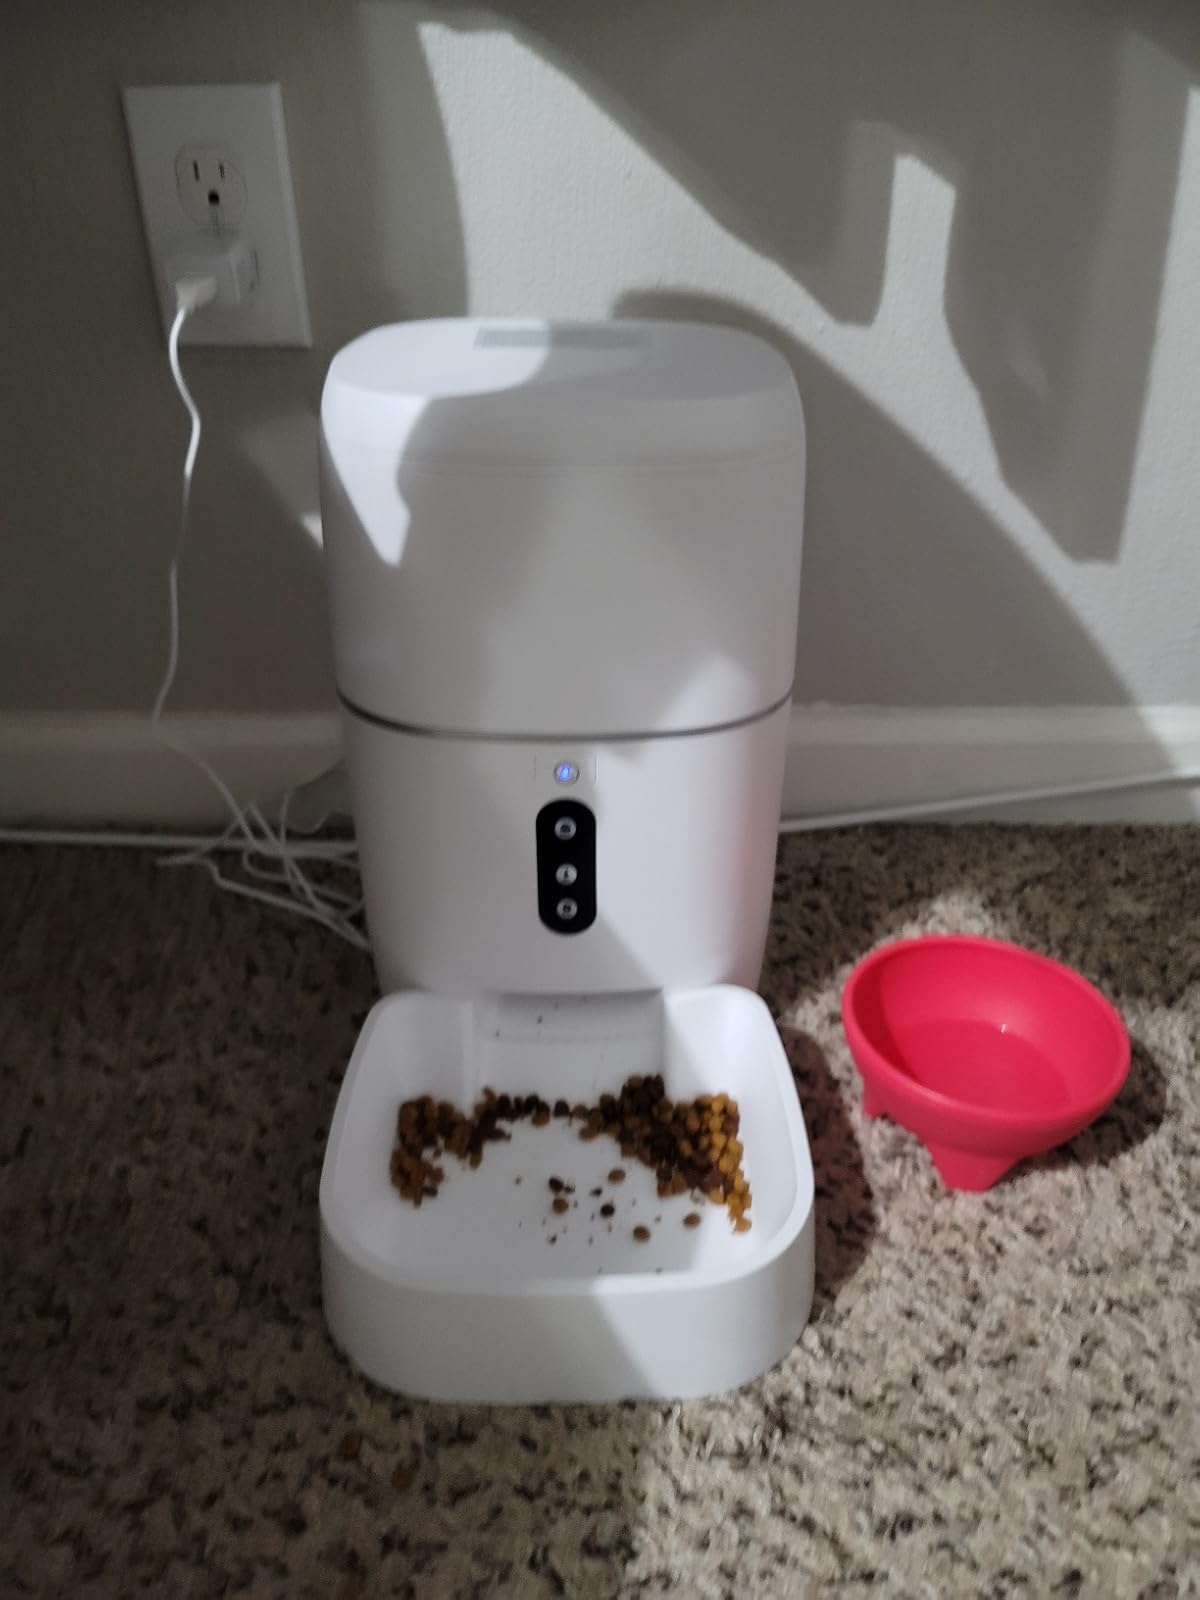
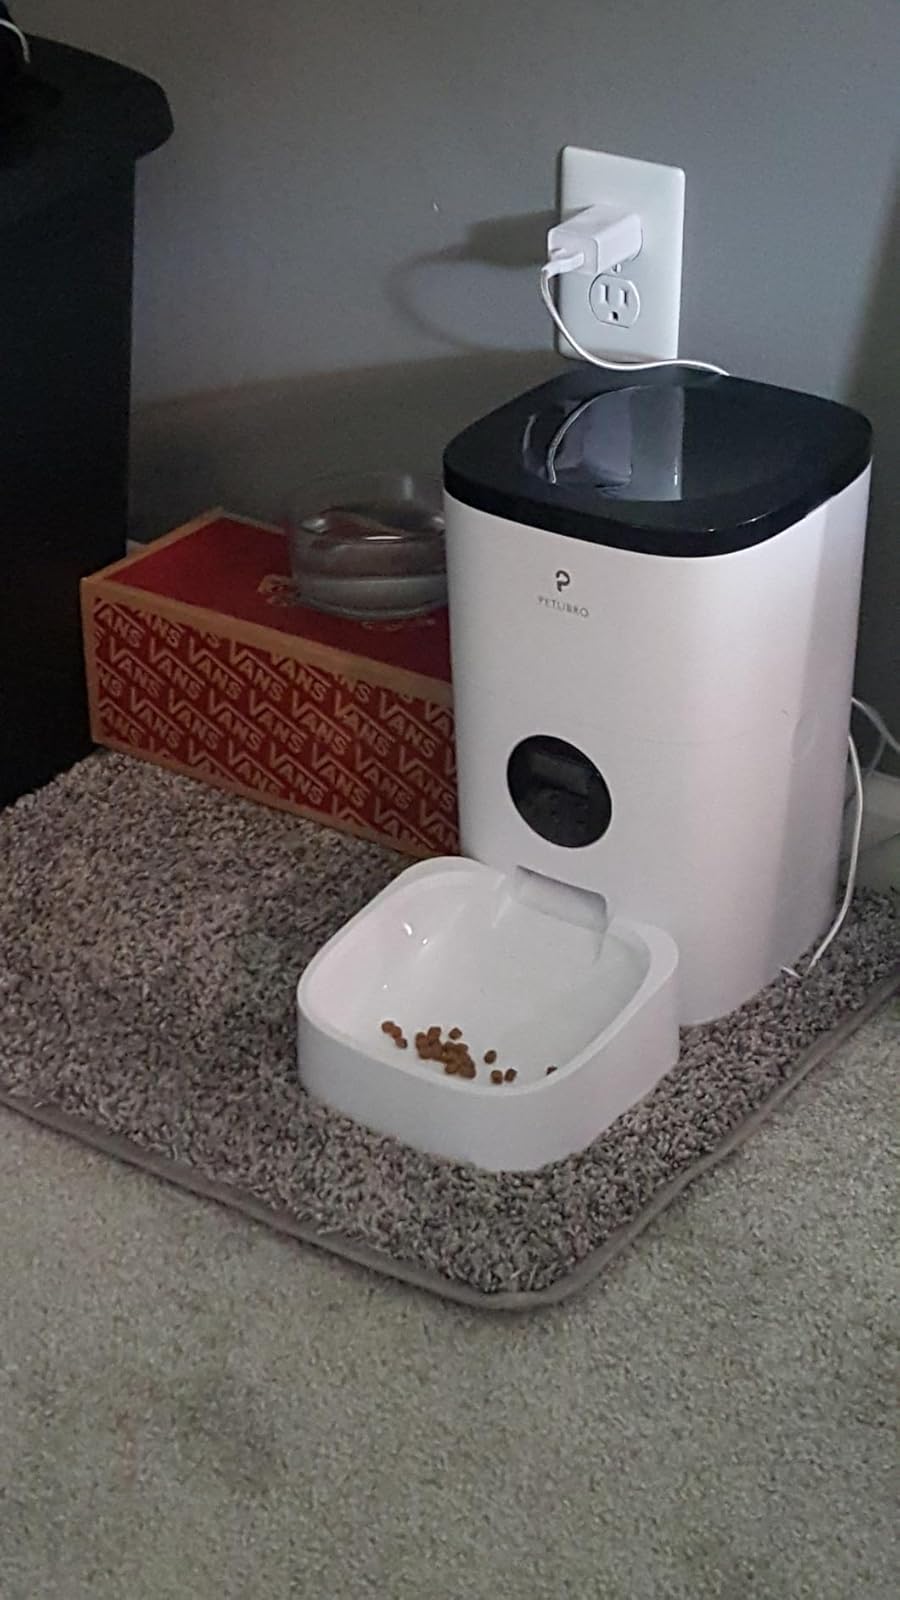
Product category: items_feeder
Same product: no